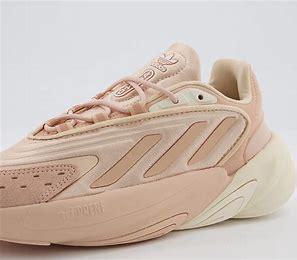
Brand: Adidas
Model: Ozelia